Violante Beatrice of Bavaria

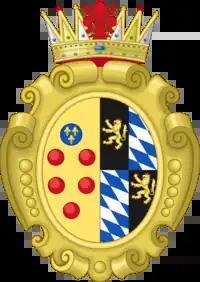
Arms of Violante Beatrice as Grand Princess of Tuscany

The grand princely couple's lack of offspring after six years of marriage perturbed the Grand Duke. Consequently, much to the Grand Princess's mortification, he commissioned three days' religious observance to remedy their lack of children in April 1694. Any hopes of an heir were dashed when Ferdinando contracted, in 1696, syphilis during the Carnival of Venice, a disease to which he succumbed seventeen years later. The Grand Princess, meanwhile, fell victim to a state of melancholy, which did not escape the notice of her brother-in-law, Prince Gian Gastone, who befriended her as a result. Violante Beatrice rarely alluded to her emotional pain in conversation, but, on one documented occasion, in the presence of her ladies, branded Ferdinando's lover Cecchino de Castris the focus of her woes. That Ferdinando often openly declared his wife "too dull and too ugly" only worsened matters.